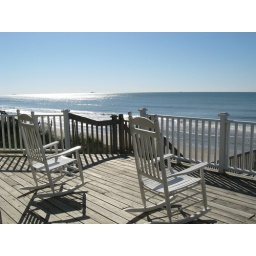
Rocking chairs on the deck of our beach house in North Carolina